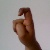
The image shows a hand gesture representing the letter 'X' in Indian Sign Language.